Lithuania–United Kingdom relations

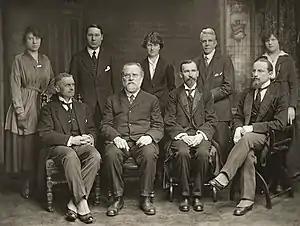
First representation of Lithuania in London, 1919

Although most of the trade between England and the Polish–Lithuanian Commonwealth was conducted via Polish port cities, some English merchant ships arrived in the small Lithuanian port town of Palanga in the 17th century.